Ute Mountain Ute Tribe

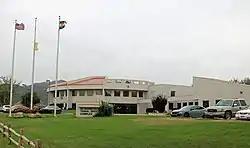
The Ute Mountain Ute Tribal Office Complex

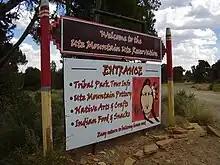
Ute Mountain Ute Indian Reservation

The Ute Mountain Ute Indian Reservation is located in southwestern Colorado and northwestern New Mexico consisting of 553,008 acres belonging to the Ute Mountain Ute Tribe, but held in trust by the U.S. Government. The reservation is located in the counties of Montezuma and La Plata in Colorado and San Juan County, New Mexico. There are also individually owned lands at Allen Canyon and White Mesa totally , and of school property, in San Juan County, Utah. Most of the people on the reservation live in the town of Towaoc which is also the site of the Ute Mountain Indian Agency.